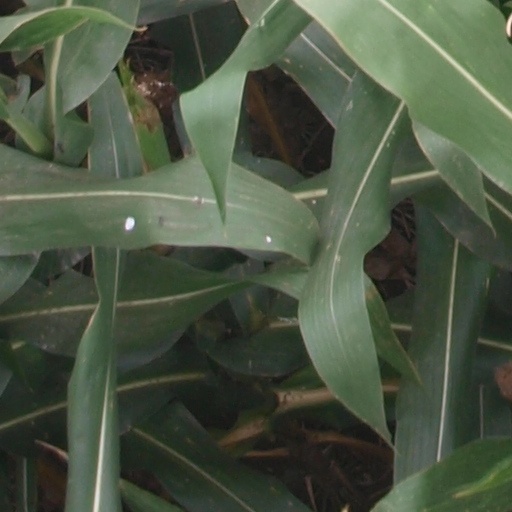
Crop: maize; corn